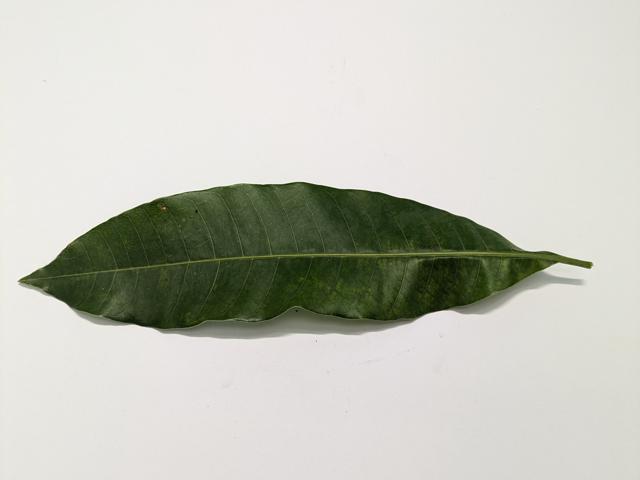
Mango leaf variety: Amrapali